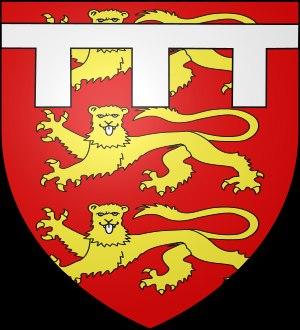
La famille de Montbray, qui tient son toponyme du village de Montbray dans le Cotentin, fait partie des grandes familles baronniales anglo-normandes. Il y a en réalité deux familles distinctes de Montbray. Roger de Montbray, fils de Néel d'Aubigny, est le primogéniteur de la seconde. Il prend le toponyme de Montbray après avoir hérité de son père, en 1129, de l'honneur normand de Montbray. En anglais, Montbray s'anglicise en Mowbray après la perte des territoires normands au XIIIᵉ siècle.